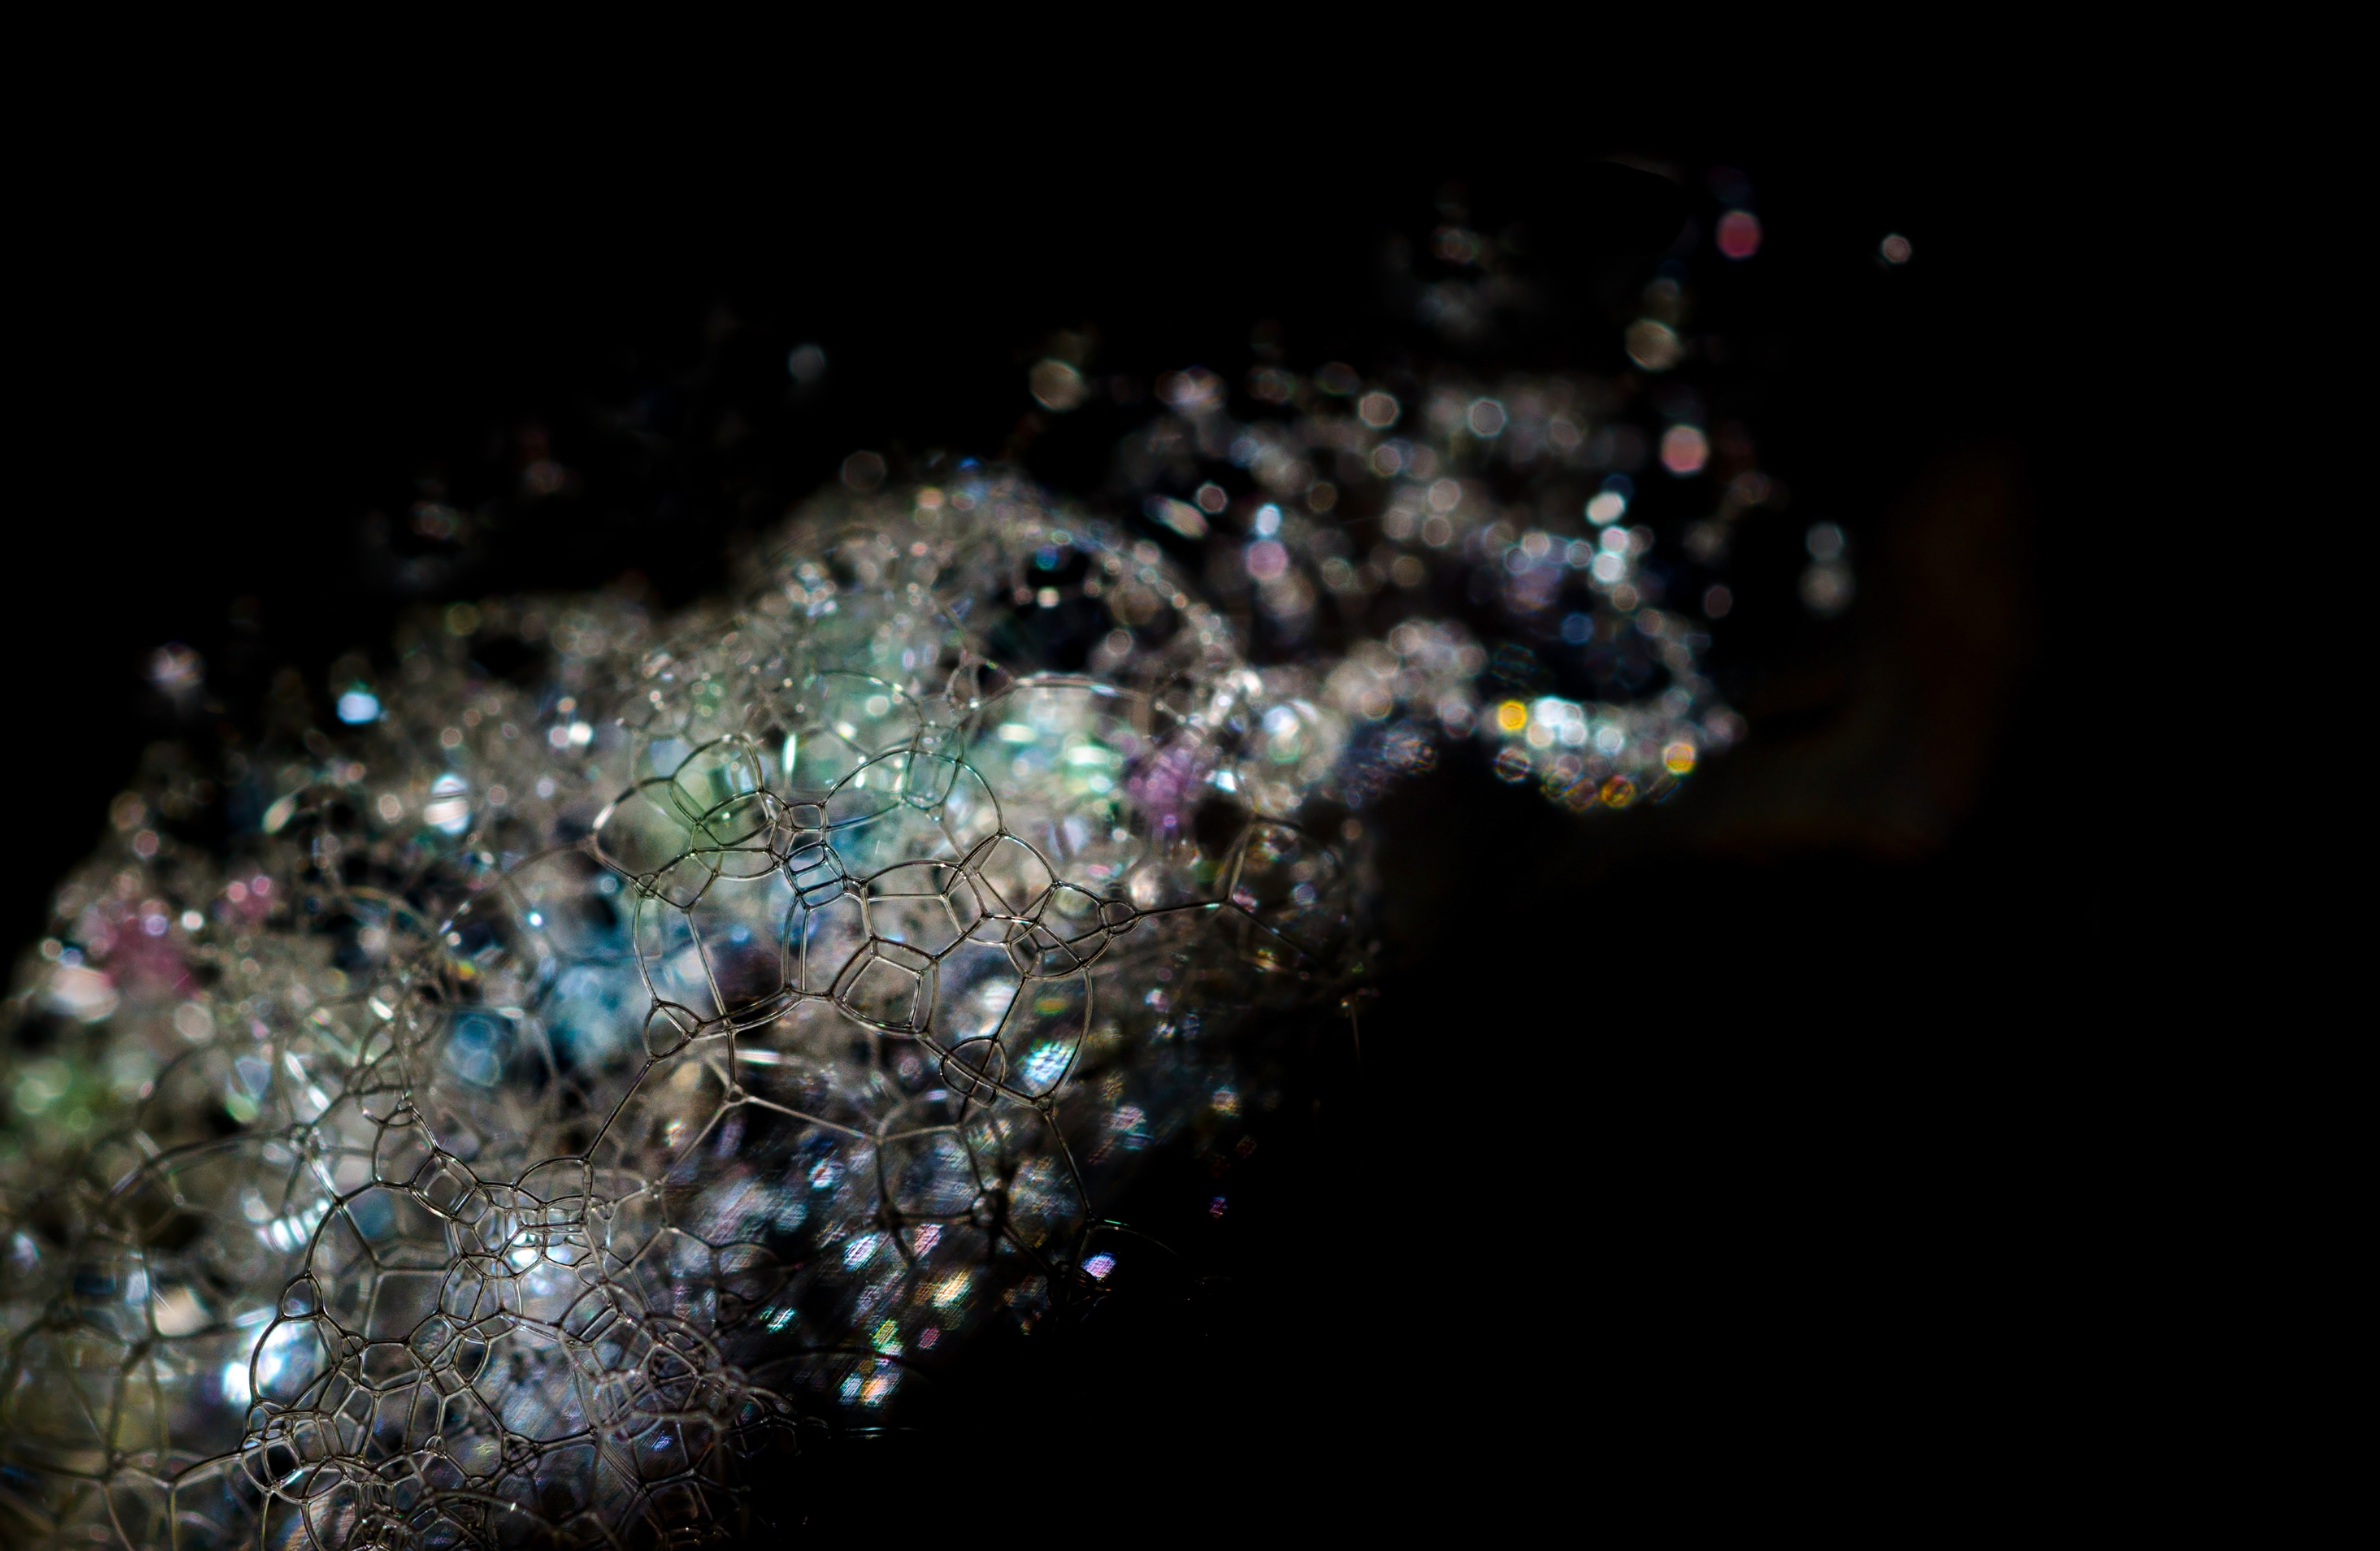
light, night, flower, mystical, mystery, mystic, kitchen, glow, darkness, black, galaxy, colorful, future, stars, bubbles, magic, stargazing, orb, magical, effect, trick, cosmic, macro photography, detergent, dish soap